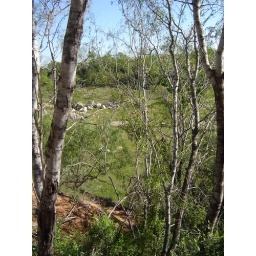
View large to spot it.All that green out by the rocks at one time was under water.